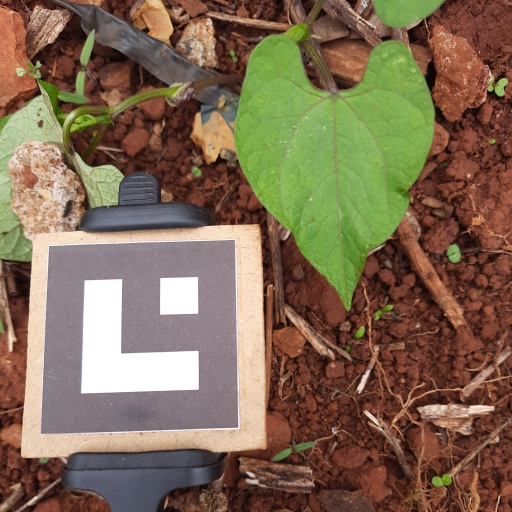
Observations: wavy surface, no eating holes, under shade